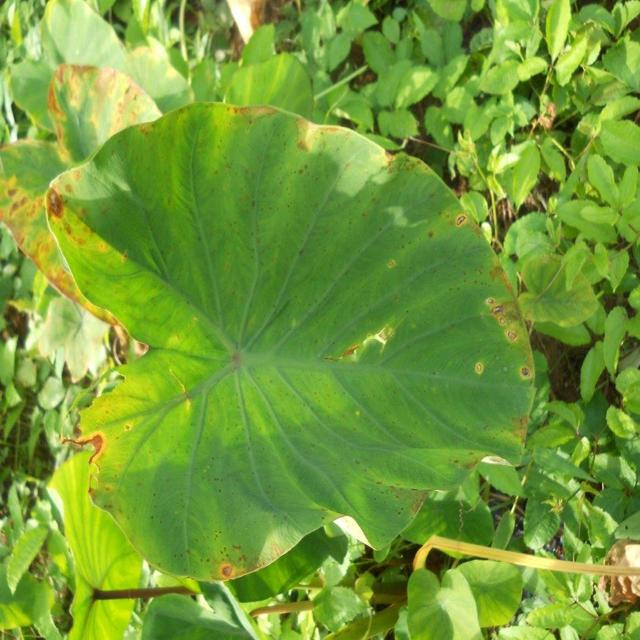
Label: Early_Blight